Jason Todd

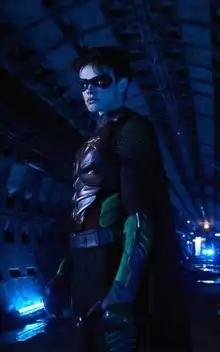
Jason Todd / Robin (Curran Walters) as depicted in "Titans"

Following the events of the "Flashpoint" storyline, the DC universe was relaunched, with Red Hood becoming the leader of the Outlaws in their series, part of the New 52 line of comics. The team also includes Starfire and Roy Harper. Instead of being trained by various men after his return from the dead, Jason Todd was trained by an order of warriors known as the All Caste. He was a part of the order for an unknown amount of time before he was exiled, partly of his own will. After his exile, he became Red Hood and came to be at odds with Dick Grayson, Starfire's ex-lover, and his Robin predecessor. He soon tires of Gotham and leaves, gathering the group together; after breaking out Roy from a Middle Eastern prison, he brings Roy up to speed on things. The two start on very friendly terms. Roy and Starfire are in a sexual relationship. However, Starfire makes it clear to Roy that it is only physical, with no emotional ties. Essence, a fellow exiled member of the All Caste whom Jason knows, appears to him but is invisible to others. She sets Jason on a mission to hunt down a group known as "The Untitled", telling him of people missing organs before death without any sign of removal, which is their calling card. To top it off, Essence shows that the order of the All Caste, the people most qualified to handle the situation, have been slaughtered, leaving her and Jason as the only known survivors. After finding out he's no longer the killer he once was, Jason brings his group to the All Caste headquarters, the Hundred Acres of All, where they discover the bodies are returning to life as zombies. Jason is forced to destroy the bodies of his teachers and friends. Afterward, he pays his respects, swearing vengeance for them. He is led on a wild goose chase across the globe. Eventually, he comes across an Untitled, who was in hiding, who tells him that they were set up but still fights him. Jason kills the creature, strengthening his resolve.